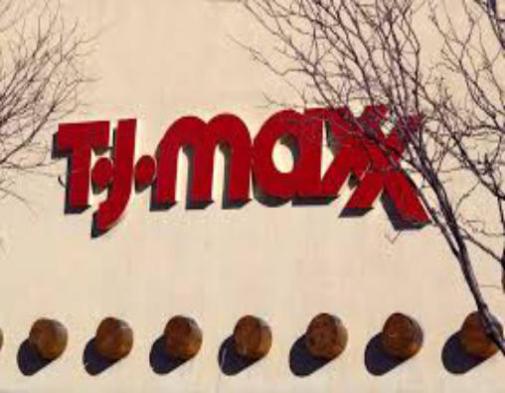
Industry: Others